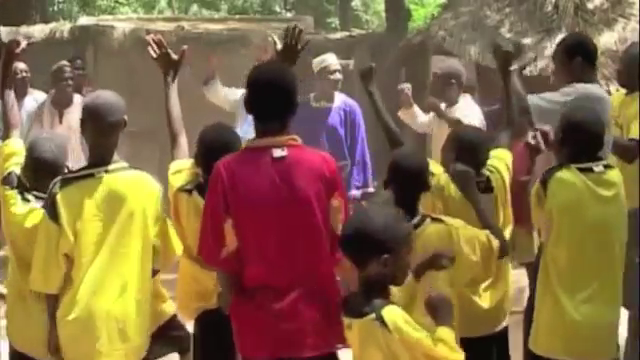
Nataal bii de gis naa ci biir nataal bi ay góor, ay mag ak ay tuut-tànk, ñu sol lu soon, sol lu ruus, sol lu mëef, sol lu weex.